Home of the Arts, Gold Coast

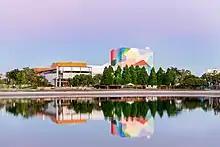
HOTA, Home of the Arts

Home of the Arts (HOTA), opened as the Keith Hunt Community Entertainment and Arts Centre in 1986 and subsequently renamed The Arts Centre Gold Coast (TAC) and Gold Coast Arts Centre, is a cultural precinct situated in Surfers Paradise, City of Gold Coast, Queensland, Australia. HOTA presents live music, theatre, dance, comedy, opera, children's shows, art, and cinema. It is surrounded by parklands and a lake. The HOTA precinct is the centrepiece of the City of Gold Coast Council’s Gold Coast Cultural Precinct masterplan.